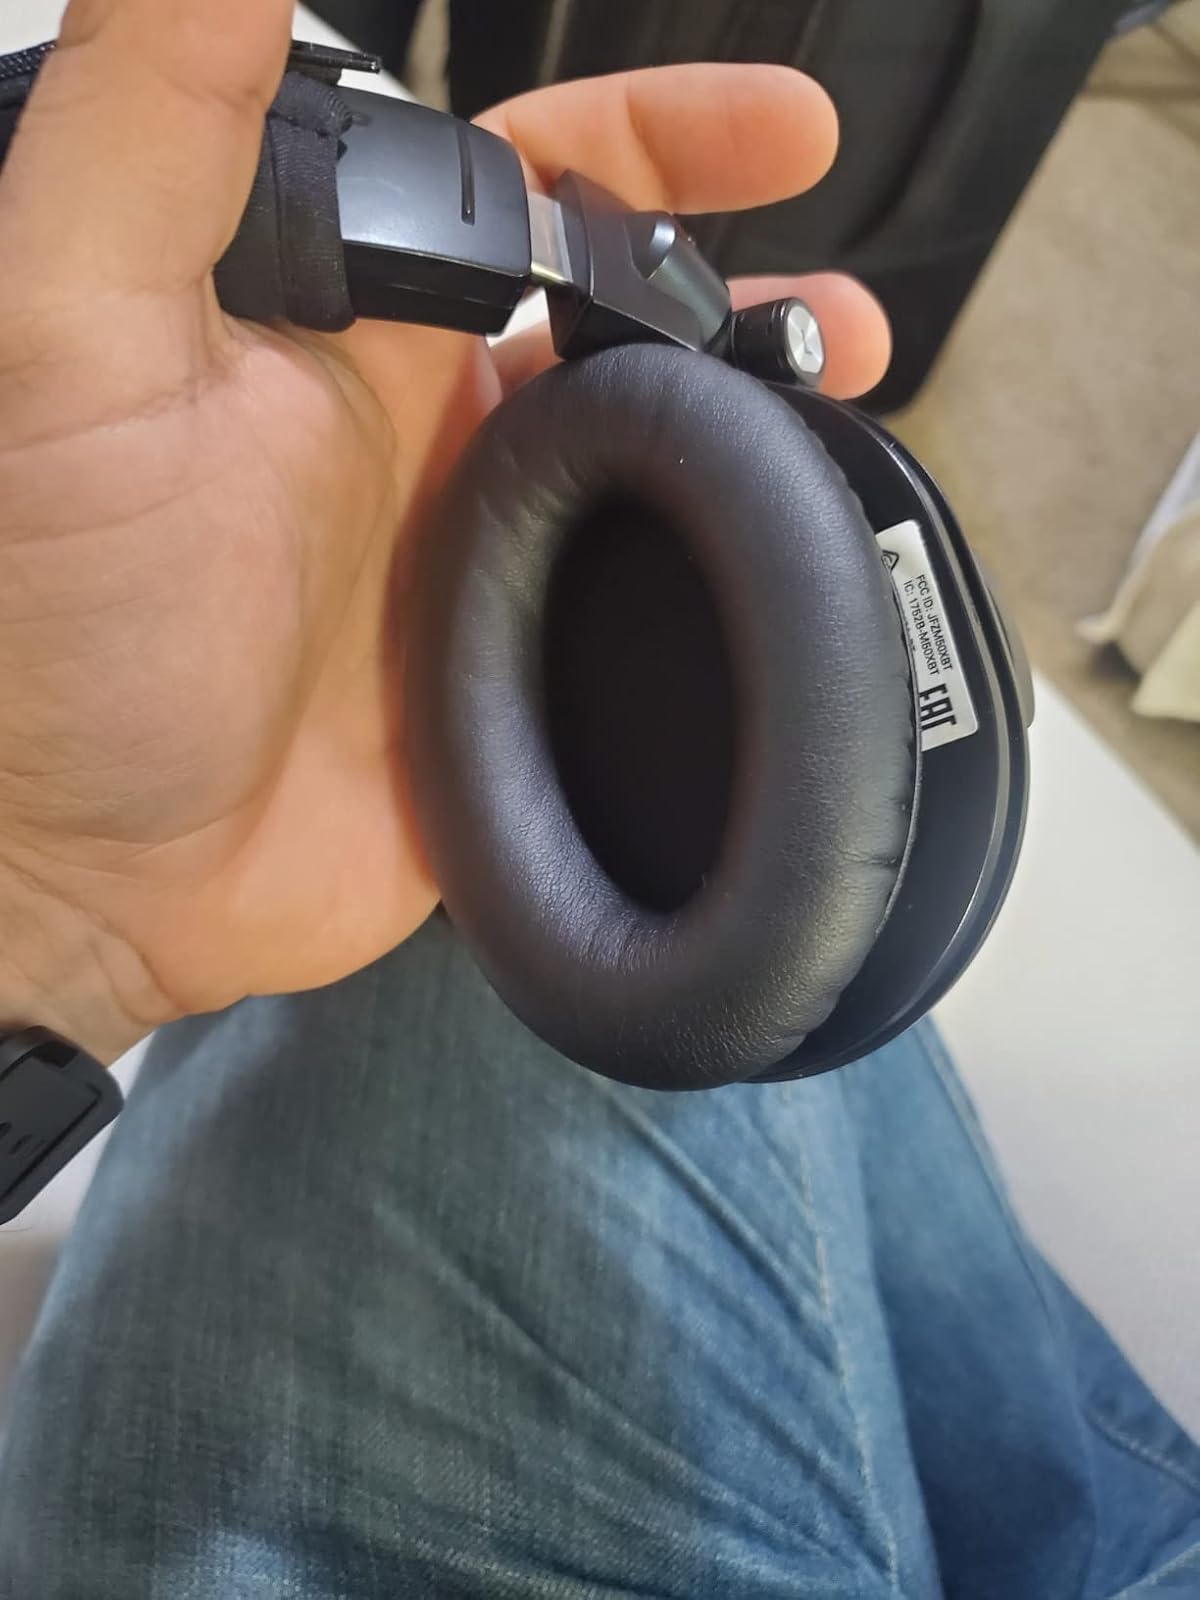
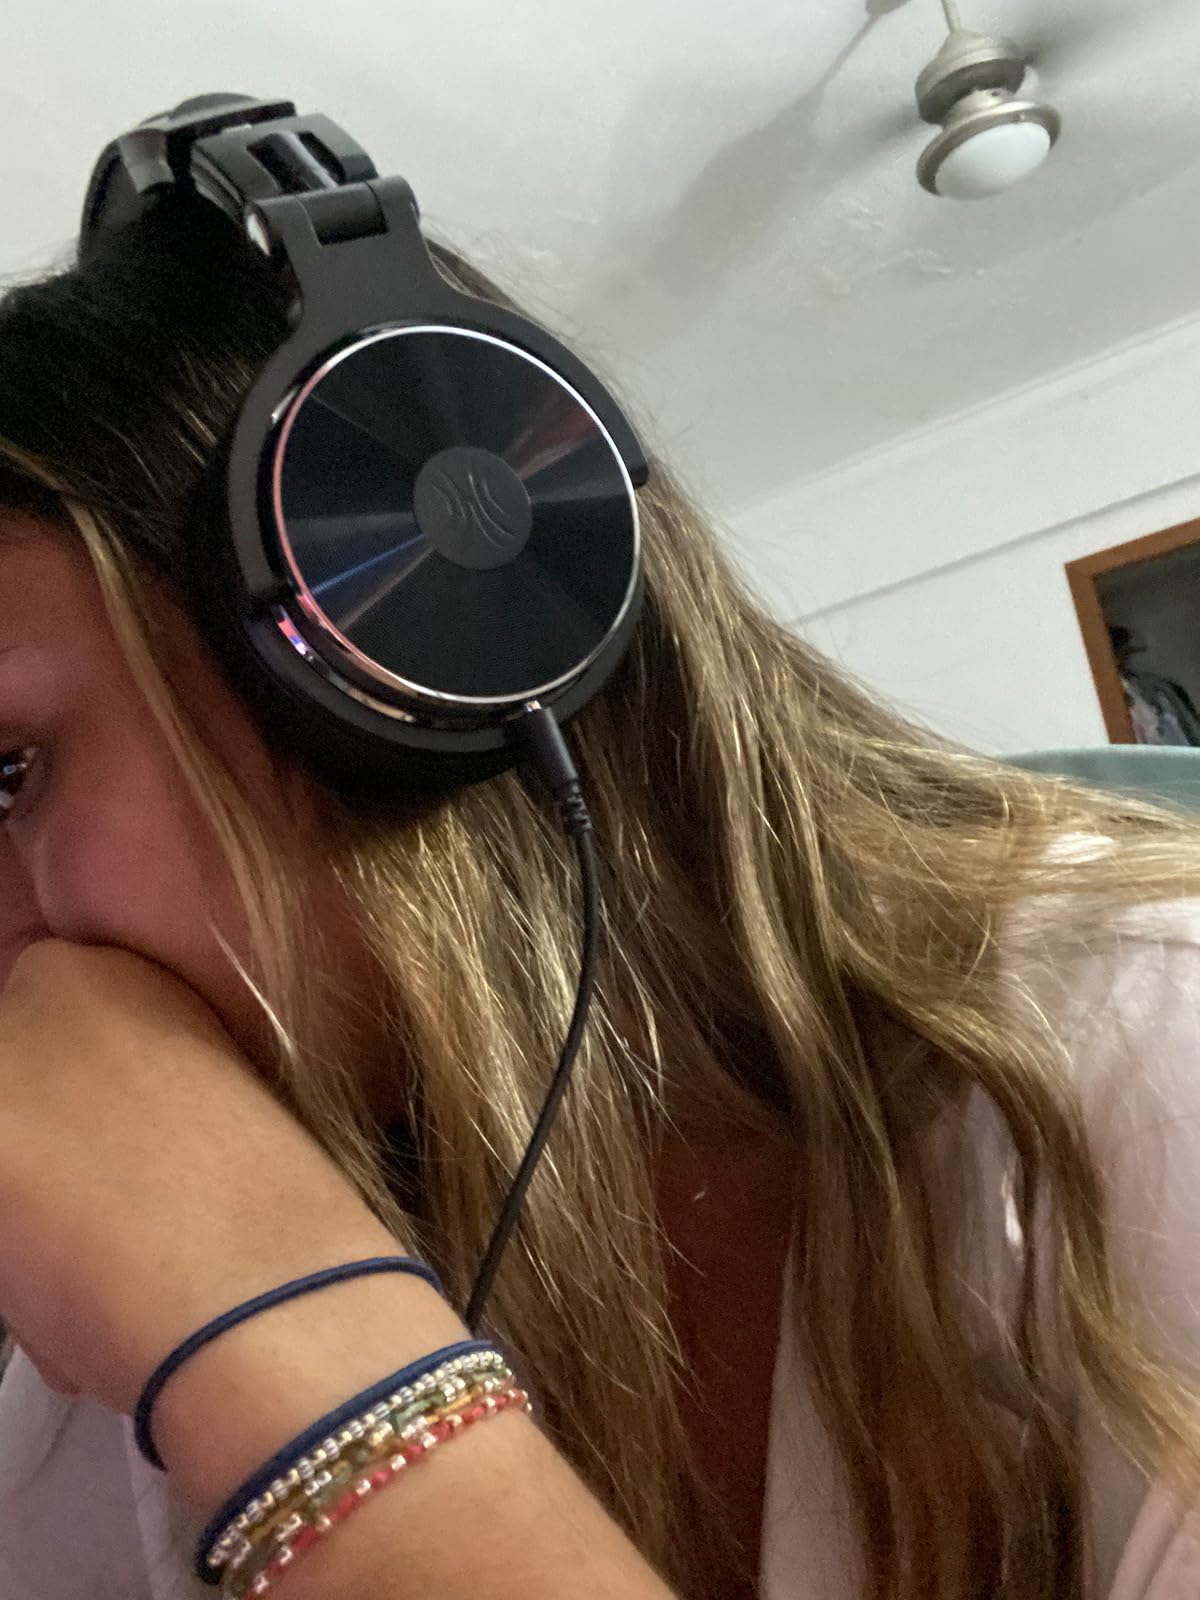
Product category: headphones
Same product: no